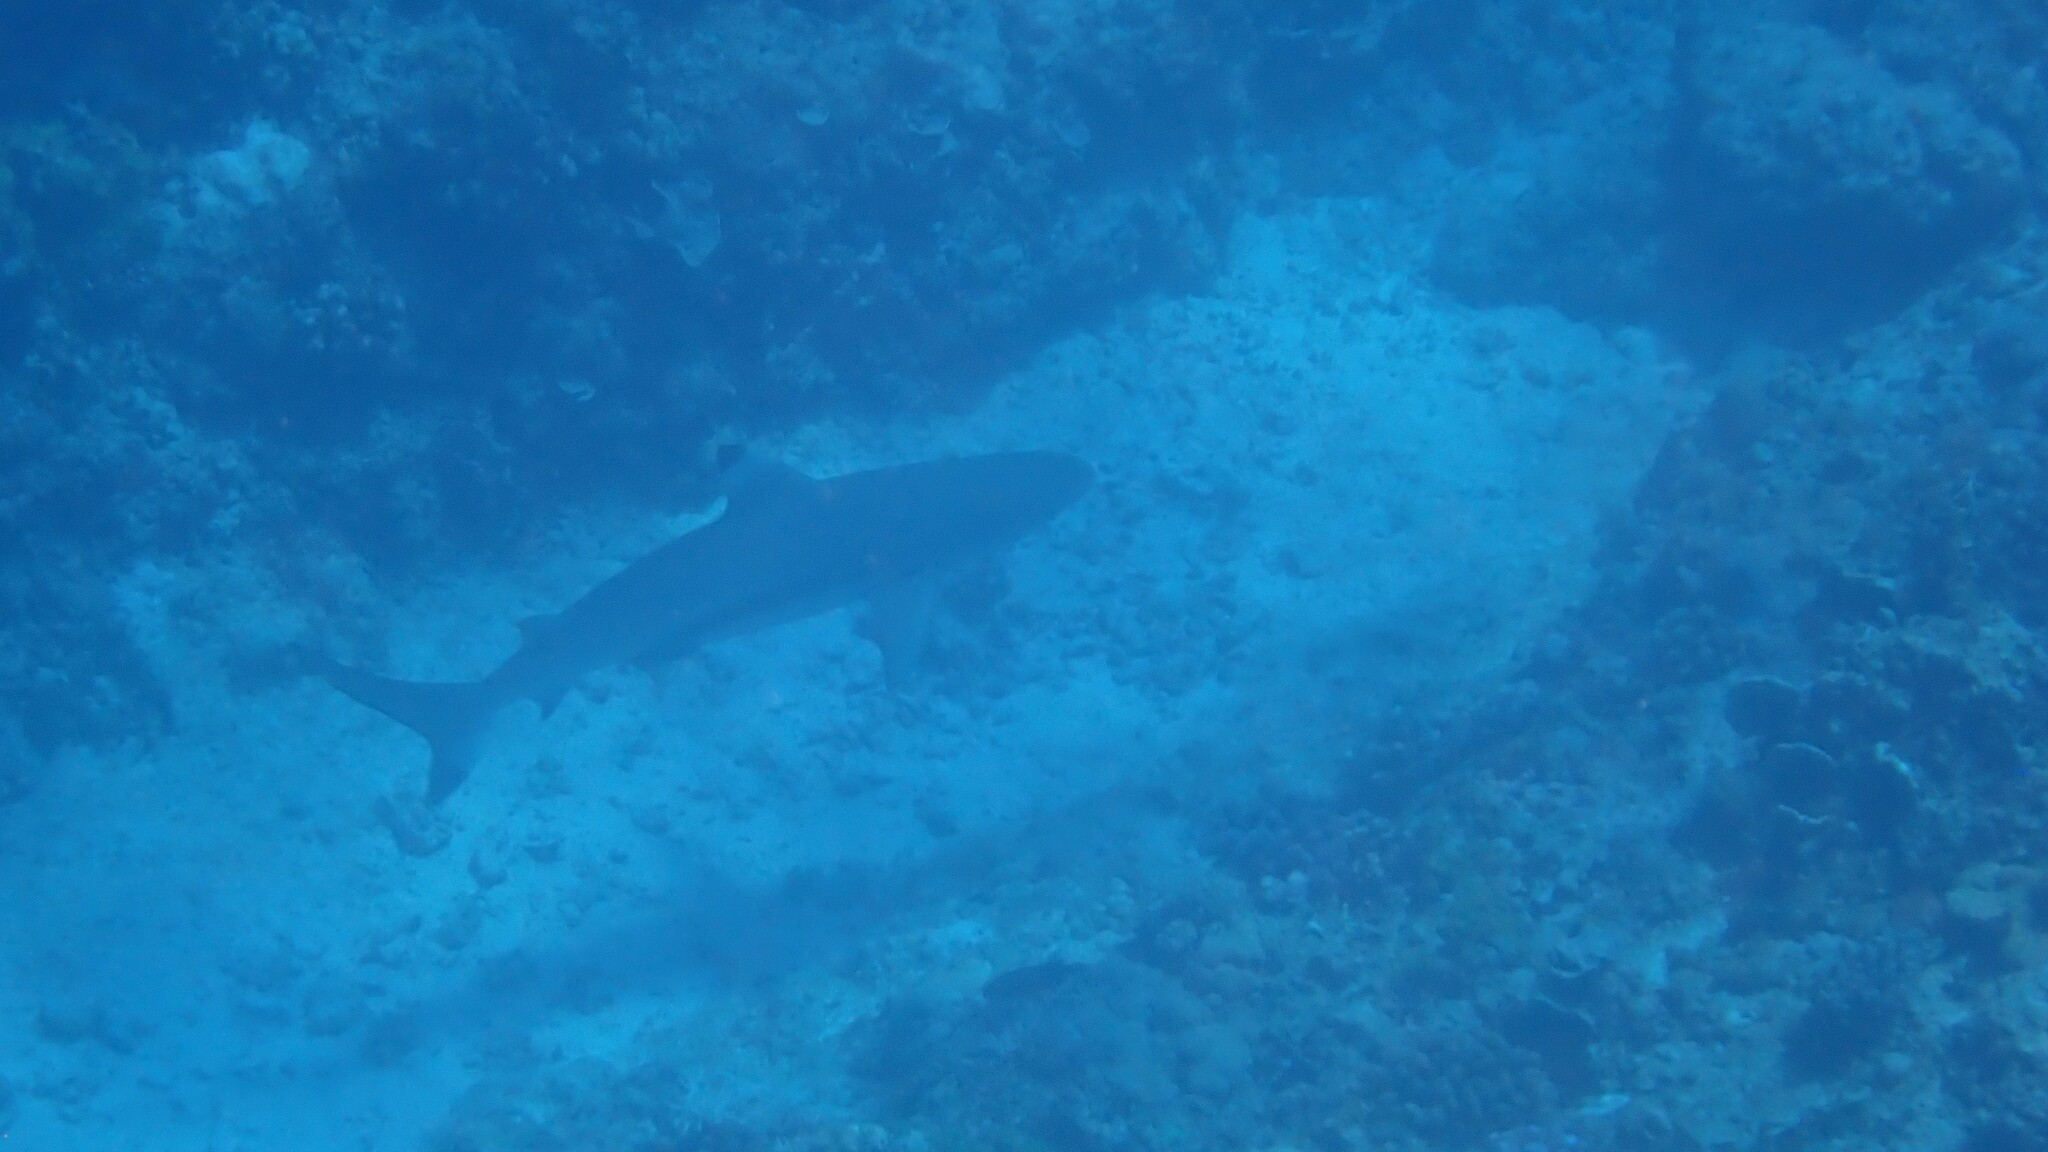
Carcharhinus melanopterus (Blacktip Reef Shark)